Wayne Manor

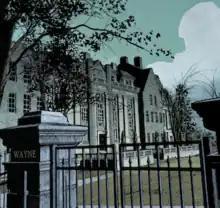
Wayne Manor with its surrounding gate in "Batman" vol. 3, #42 (May 2017). Art by Mikel Janín.

The manor grounds include the Batcave, an extensive cave system that Bruce Wayne discovered as a boy and uses as his base of operations. Its method of access has varied, though it is typically accessible from a hidden door behind a grandfather clock.